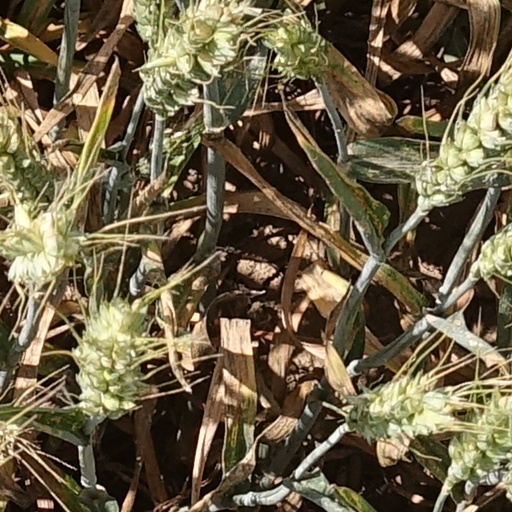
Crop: wheat